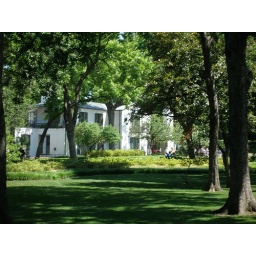
The view of the camp house through the trees out in front of it.